Petraeus scandal

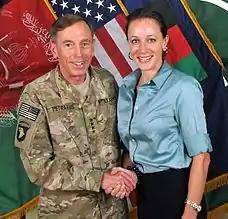
David Petraeus and Paula Broadwell on 13 July 2011

David Petraeus (born 7 November 1952) is an American former military officer and public official. He served as director of the Central Intelligence Agency from 6 September 2011, until his resignation on 9 November 2012. CIA Deputy Director Michael Morell replaced Director Petraeus in his duties, serving as Acting Director. Petraeus, prior to his assuming the directorship of the CIA, was a four-star general with over 37 years service in the United States Army.